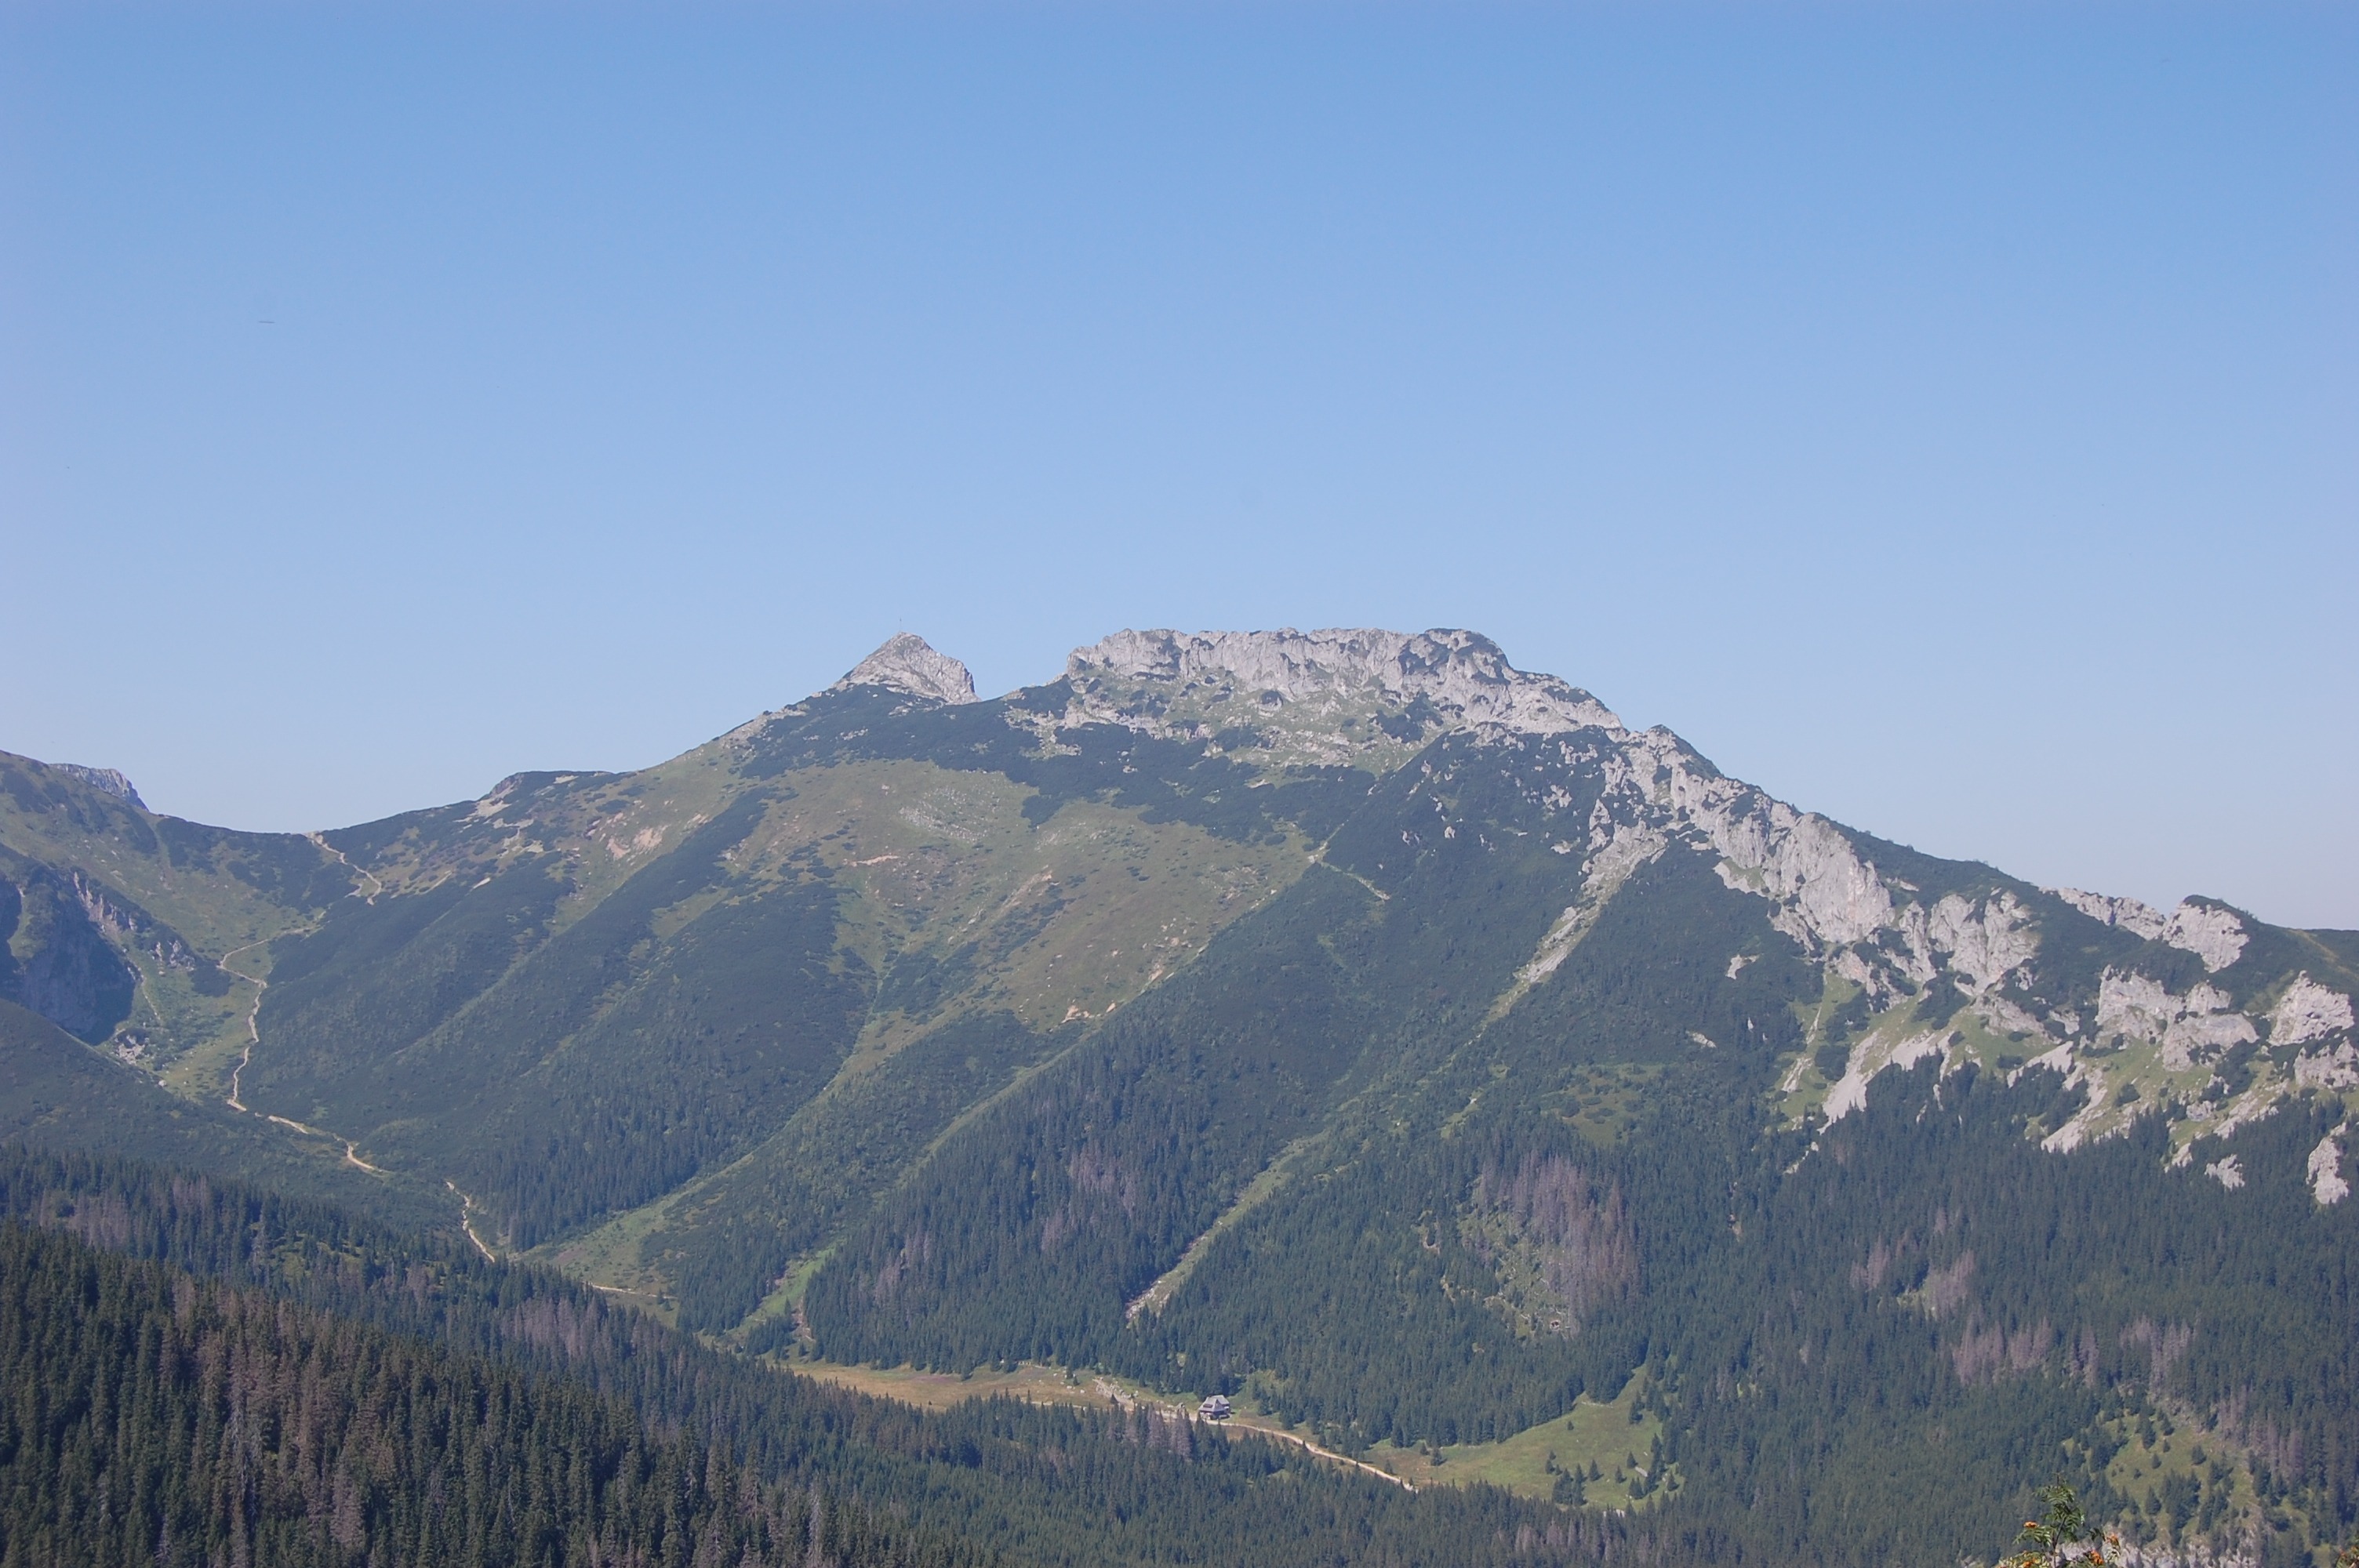
landscape, nature, rock, wilderness, walking, mountain, sky, hill, adventure, mountain range, ridge, summit, top view, tour, mountains, poland, plateau, tatra, fell, top, landform, mountain pass, geographical feature, mountainous landforms